Chiropractic

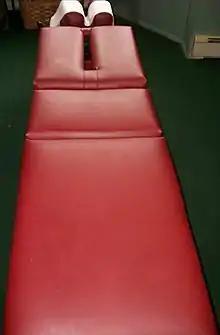
A treatment table at a chiropractic office

By 1914, chiropractors had begun to divide into two groups: "Straights", adherents of the Palmers' supernatural vitalist beliefs, and "Mixers" who sought to integrate Chiropractic into science-based mainstream medicine.